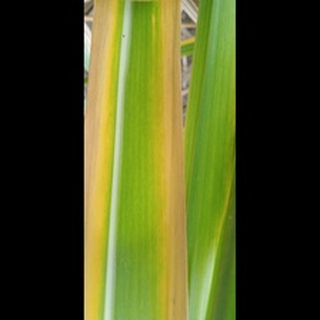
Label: sugarcane_yellow_leaf_disease